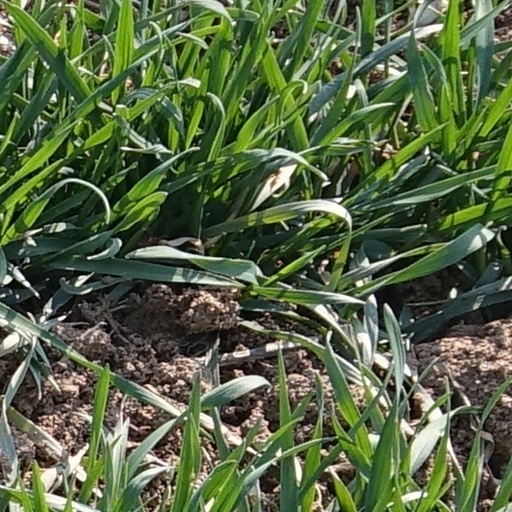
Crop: wheat